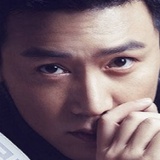
diễn viên Lục Nghị